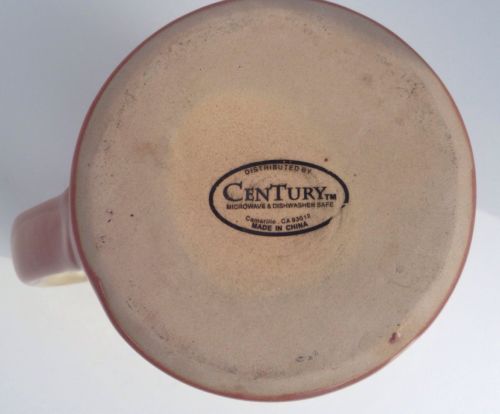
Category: mug